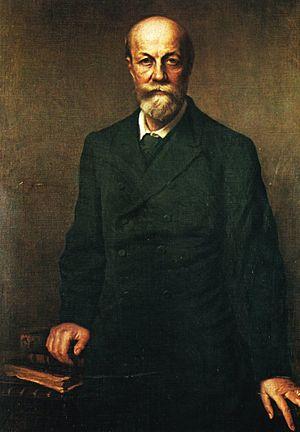
Mór Jókai né Móricz Jókay, né le 18 février 1825 à Komárom et décédé le 5 mai 1904 à Budapest, est un écrivain hongrois, romancier et dramaturge. Auteur très prolifique, il mêle un sens du romanesque et de l'humour à des descriptions précises, une imagination abondante et un goût pour l'exotisme. Son roman le plus célèbre est Az arany ember et il est reconnu comme l'un des plus grands romanciers hongrois.